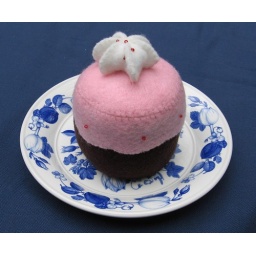
A better shot of the felt cake I included in the picture of the felted bag I submitted to Month of Softies.